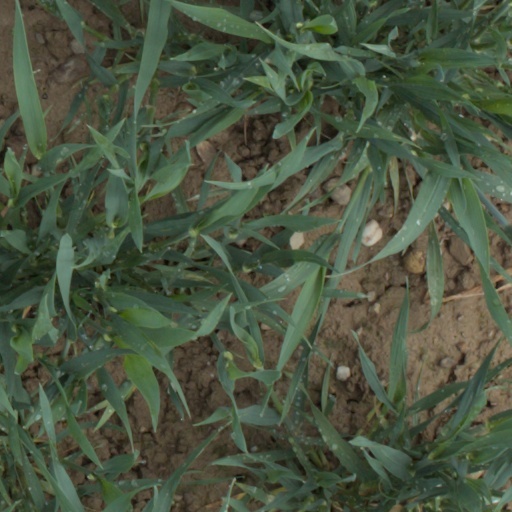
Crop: wheat